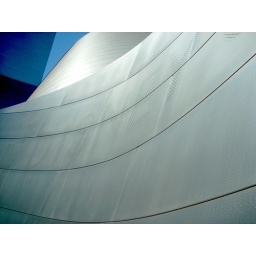
The only sign on the building was this one, created by perforating the stainless steel skin.